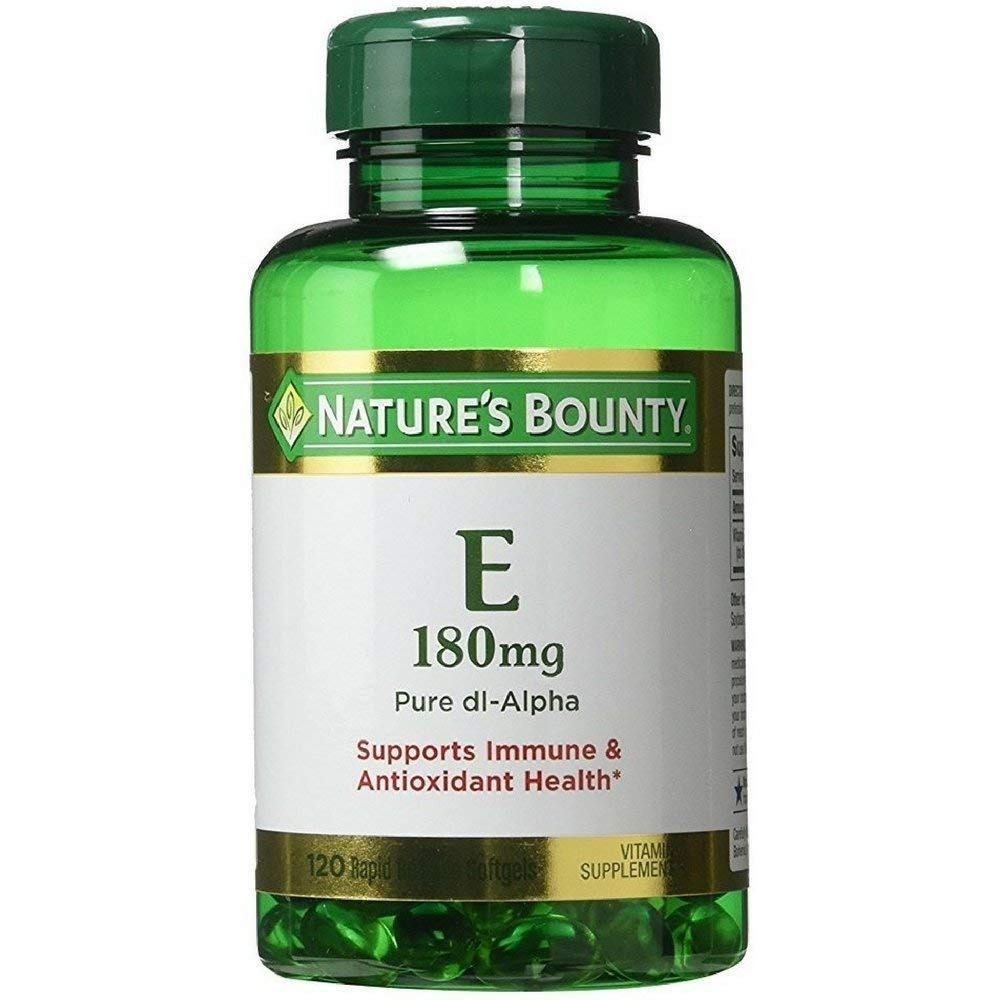
Item Name: Nature's Bounty Vitamin E 400 IU Pure DL-Alpha Softgels, 120 Count
Bullet Point 1: Provides antioxidant support to help fight against free radicals. Free radicals can cause oxidative stress which may damage cells.
Bullet Point 2: Supports healthy circulation
Bullet Point 3: Stabilize cell membranes
Bullet Point 4: Supports skin health
Bullet Point 5: These statements have not been evaluated by the Food and Drug Administration
Bullet Point 6: Packaging may vary due to redesign, same great product ingredients
Value: 120.0
Unit: count

Price: 13.17